2024–25 DFB-Pokal

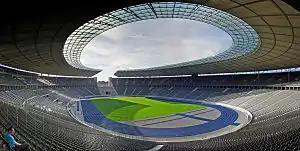
The Olympiastadion in Berlin hosted the final.

"Times up to 27 October 2024 and from 30 March 2025 are CEST. Times from 28 October 2024 to 29 March 2025 are CET."